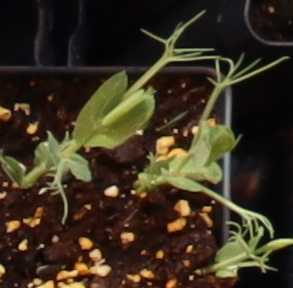
Label: Field Pea